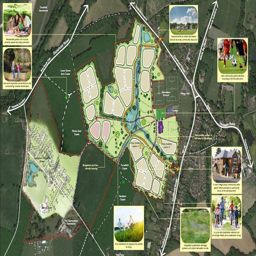
plans for the estate owned